Carol Ferris

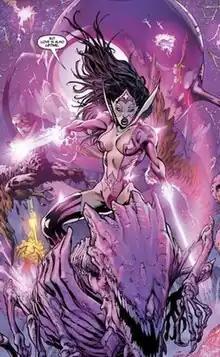
Carol and the predator in "Brightest Day" #17. Art by Ivan Reis.

The "Blackest Night: Tales of the Corps" miniseries reveals the exchange between Carol and the violet ring sent to her. The ring says that all those chosen to wield the violet light must accept it willingly (this appears to overcome the controlling aspect of the violet light). It also tells Carol that she has a hole in her heart, as she has continually put aside her own happiness for the benefit of others. Because she is capable of doing this, Carol could become the most powerful Star Sapphire in the universe and is therefore the ideal choice to leads them. Carol refuses to accept the ring, which shows her a vision of the War of Light and indicates that Hal Jordan will not survive. It tells her that by accepting the ring, she can save him. Still having feelings for Hal, Carol accepts and is called back to Zamaron by Queen Aga'po. Carol's army awaits to defend the planet from the approaching Sinestro Corps.